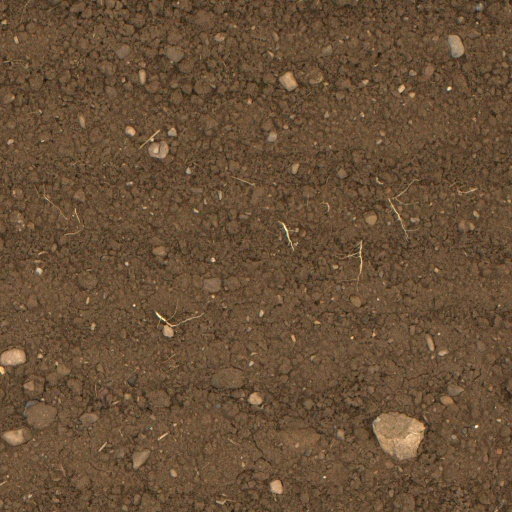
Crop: wheat